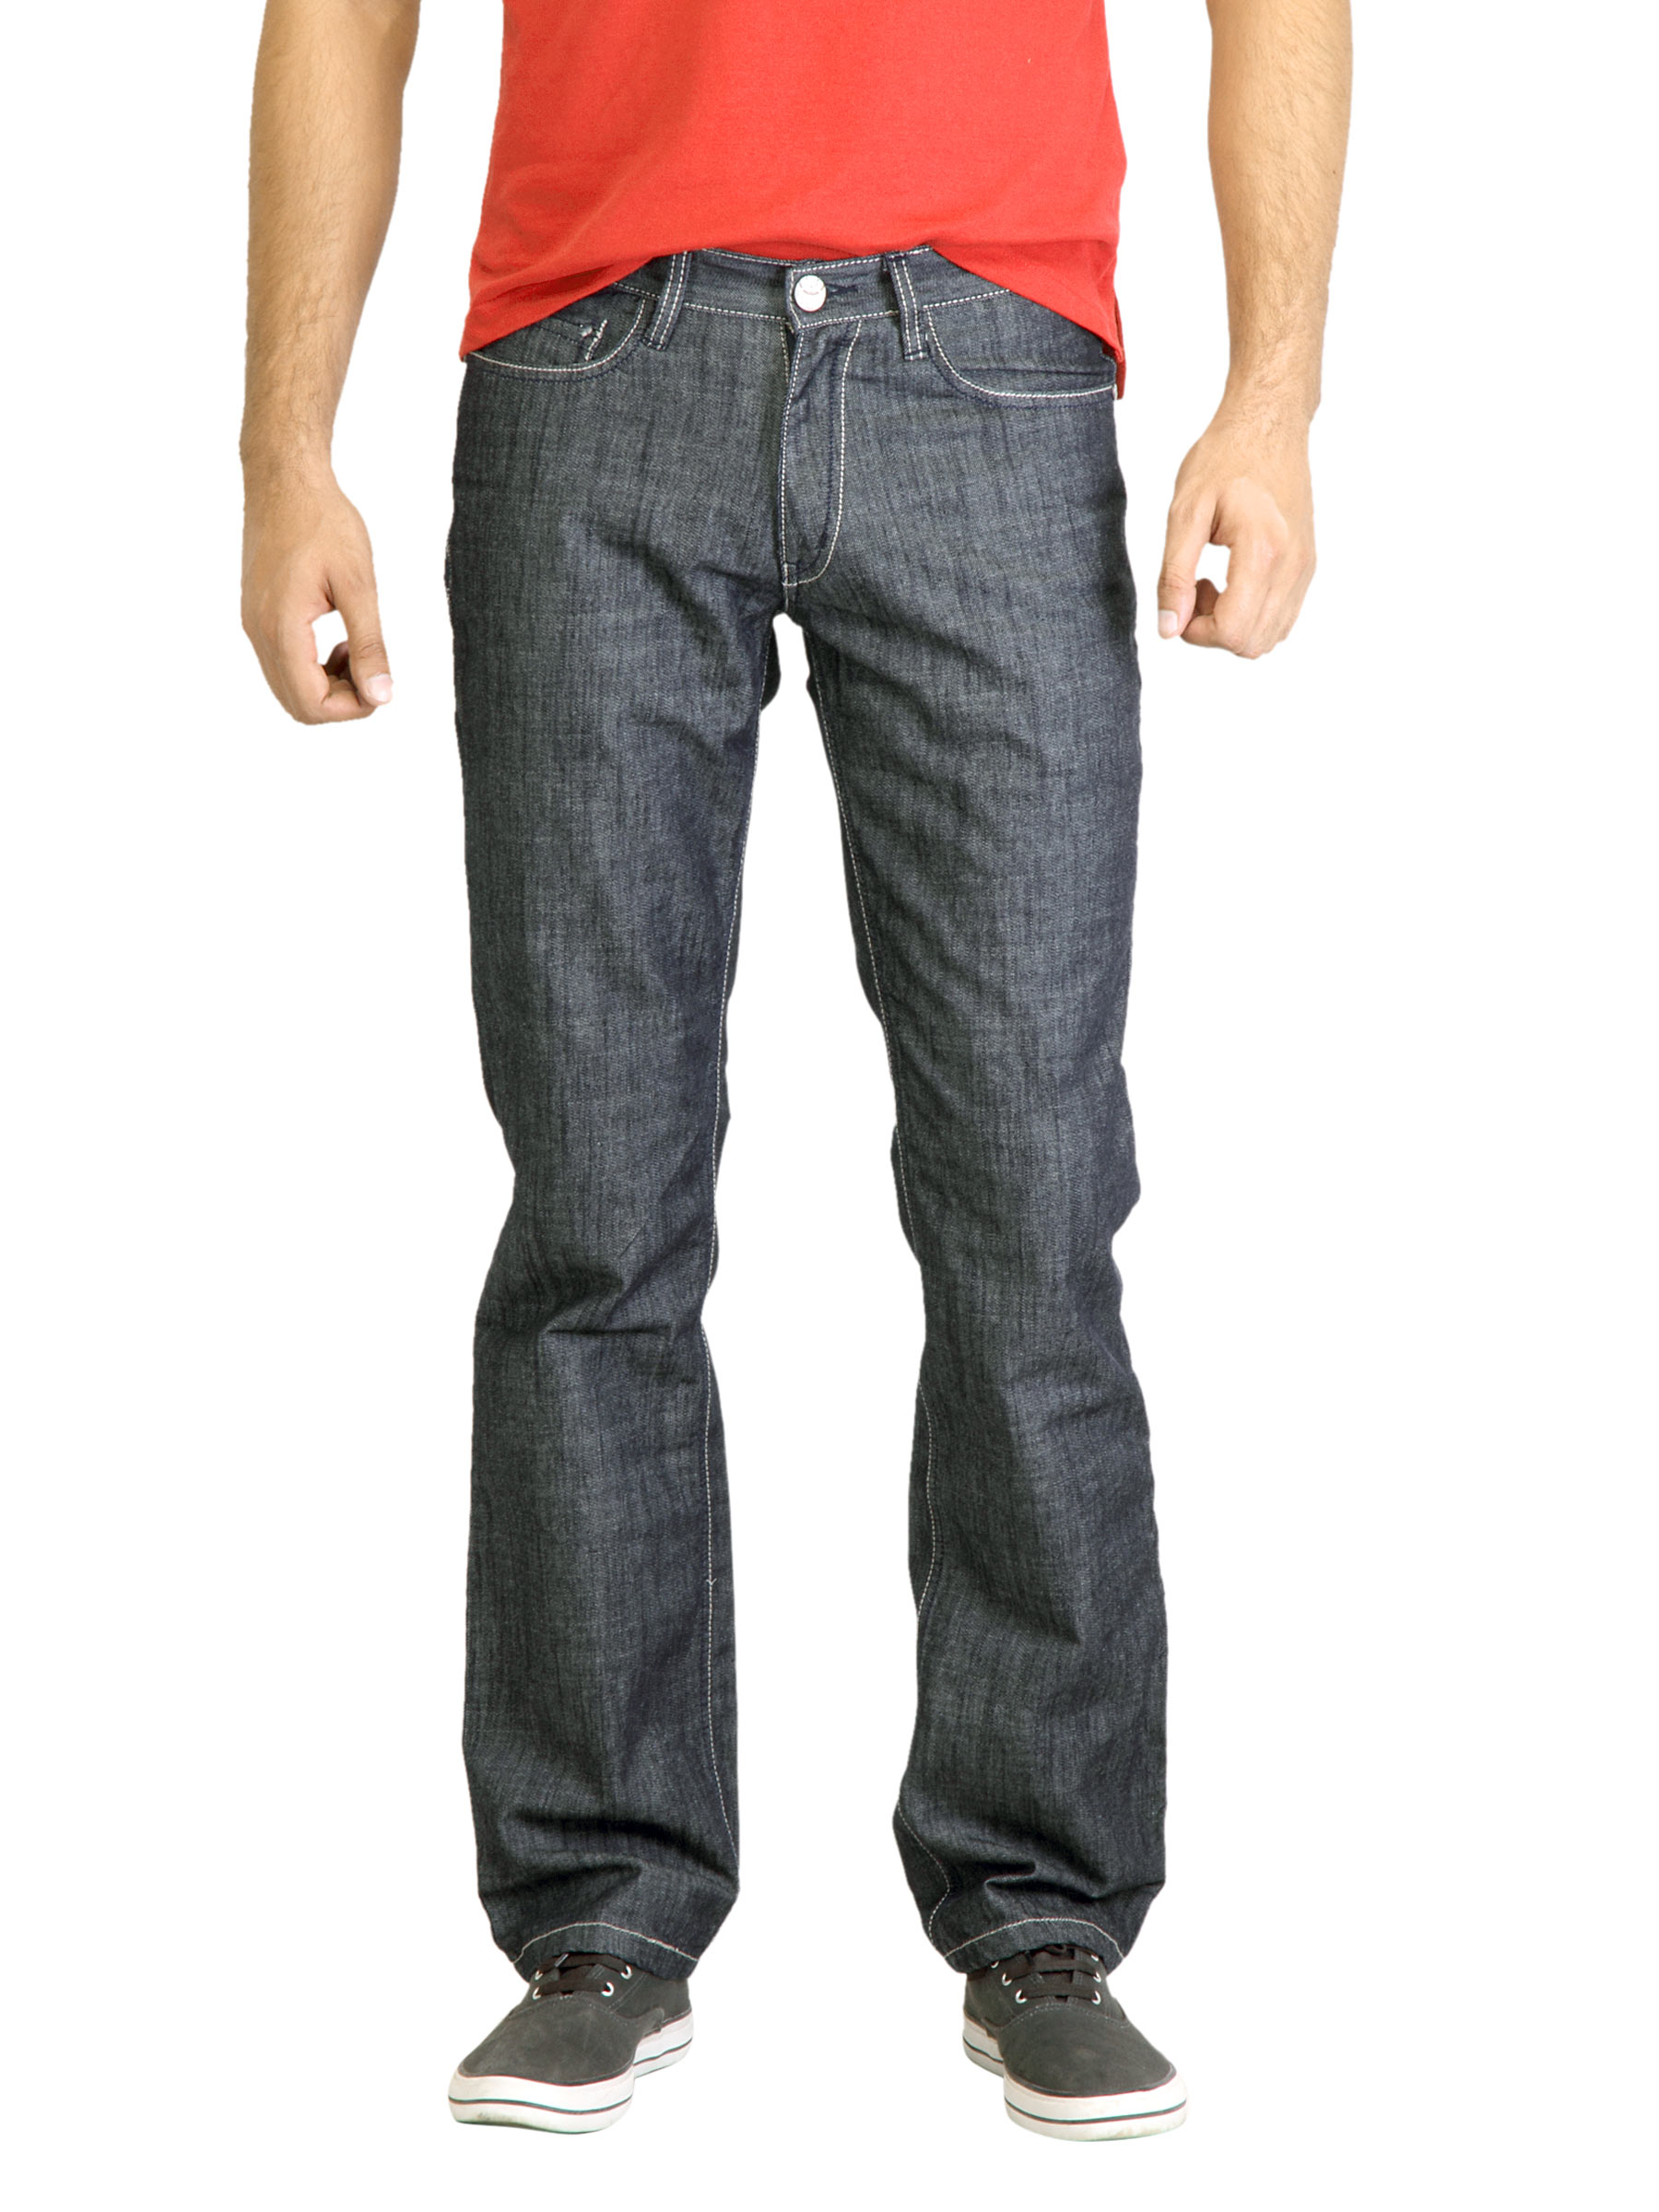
Locomotive Men Washed Blue Jeans
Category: Apparel / Bottomwear / Jeans
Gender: Men
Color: Blue
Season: Fall 2011
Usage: Casual